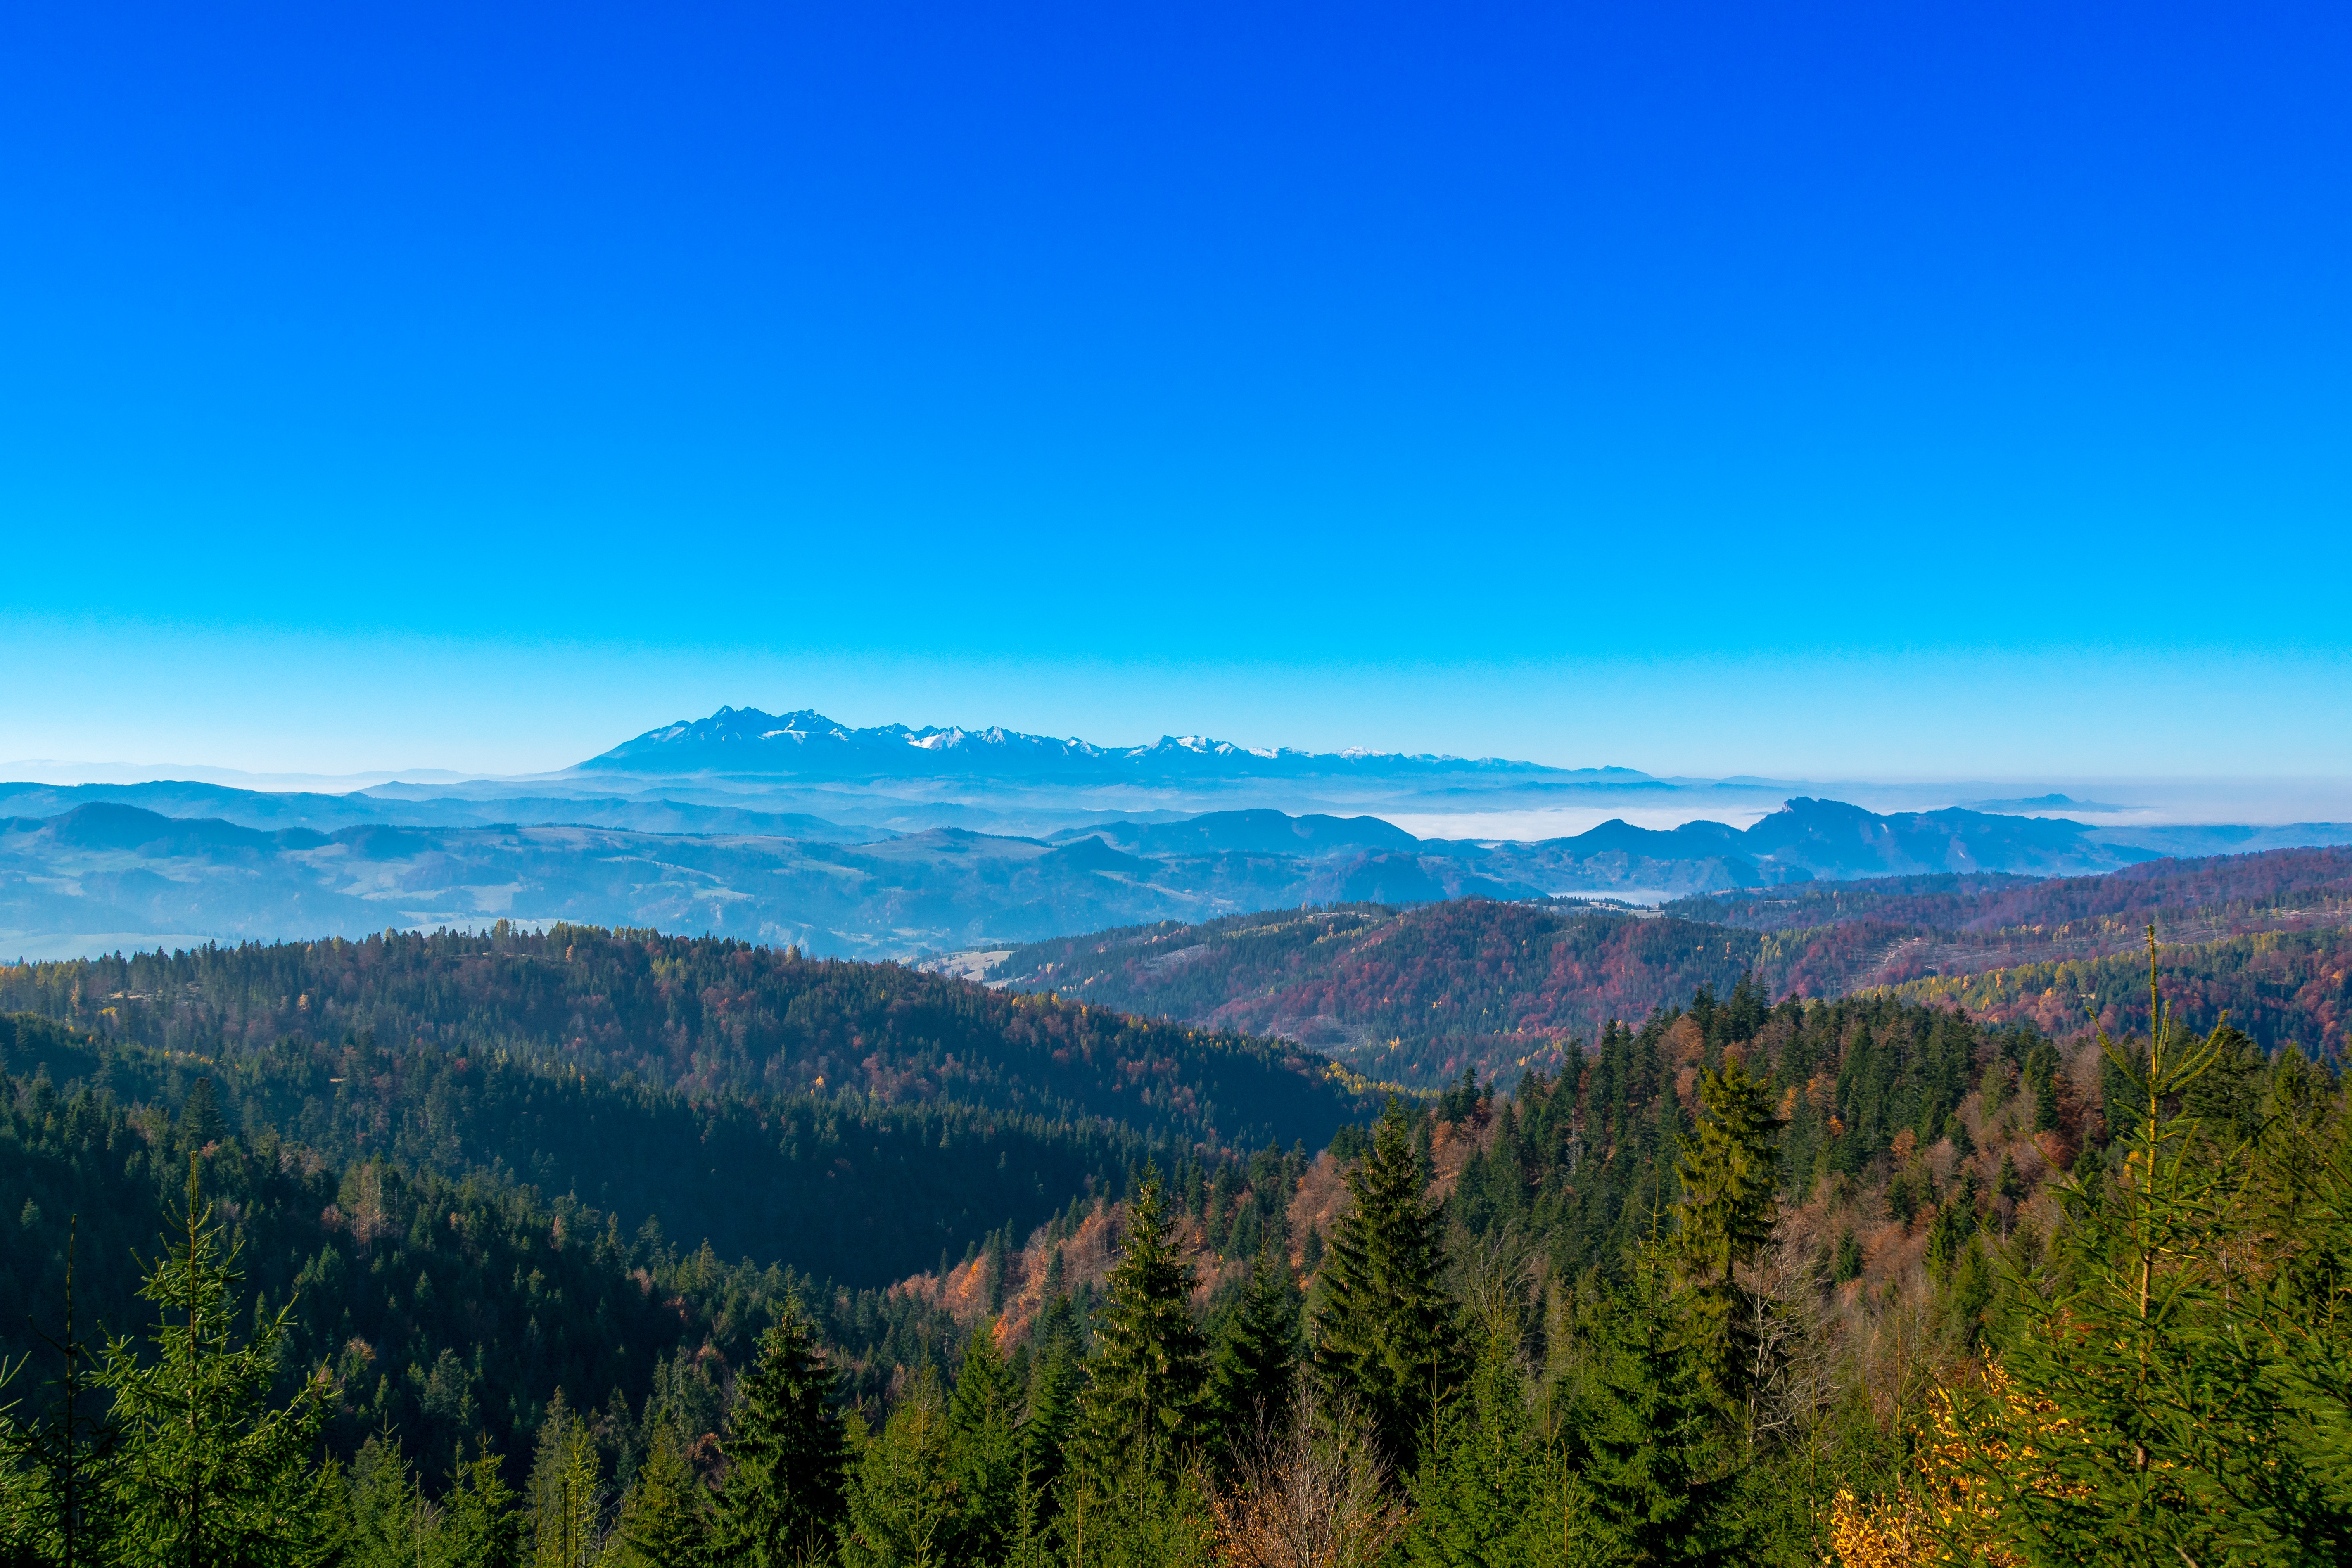
landscape, tree, nature, forest, wilderness, mountain, sky, meadow, hill, mountain range, summer, weather, holiday, blue, ridge, clouds, holidays, plateau, ecosystem, the stones, landform, natural environment, geographical feature, mountainous landforms, the top of the sun